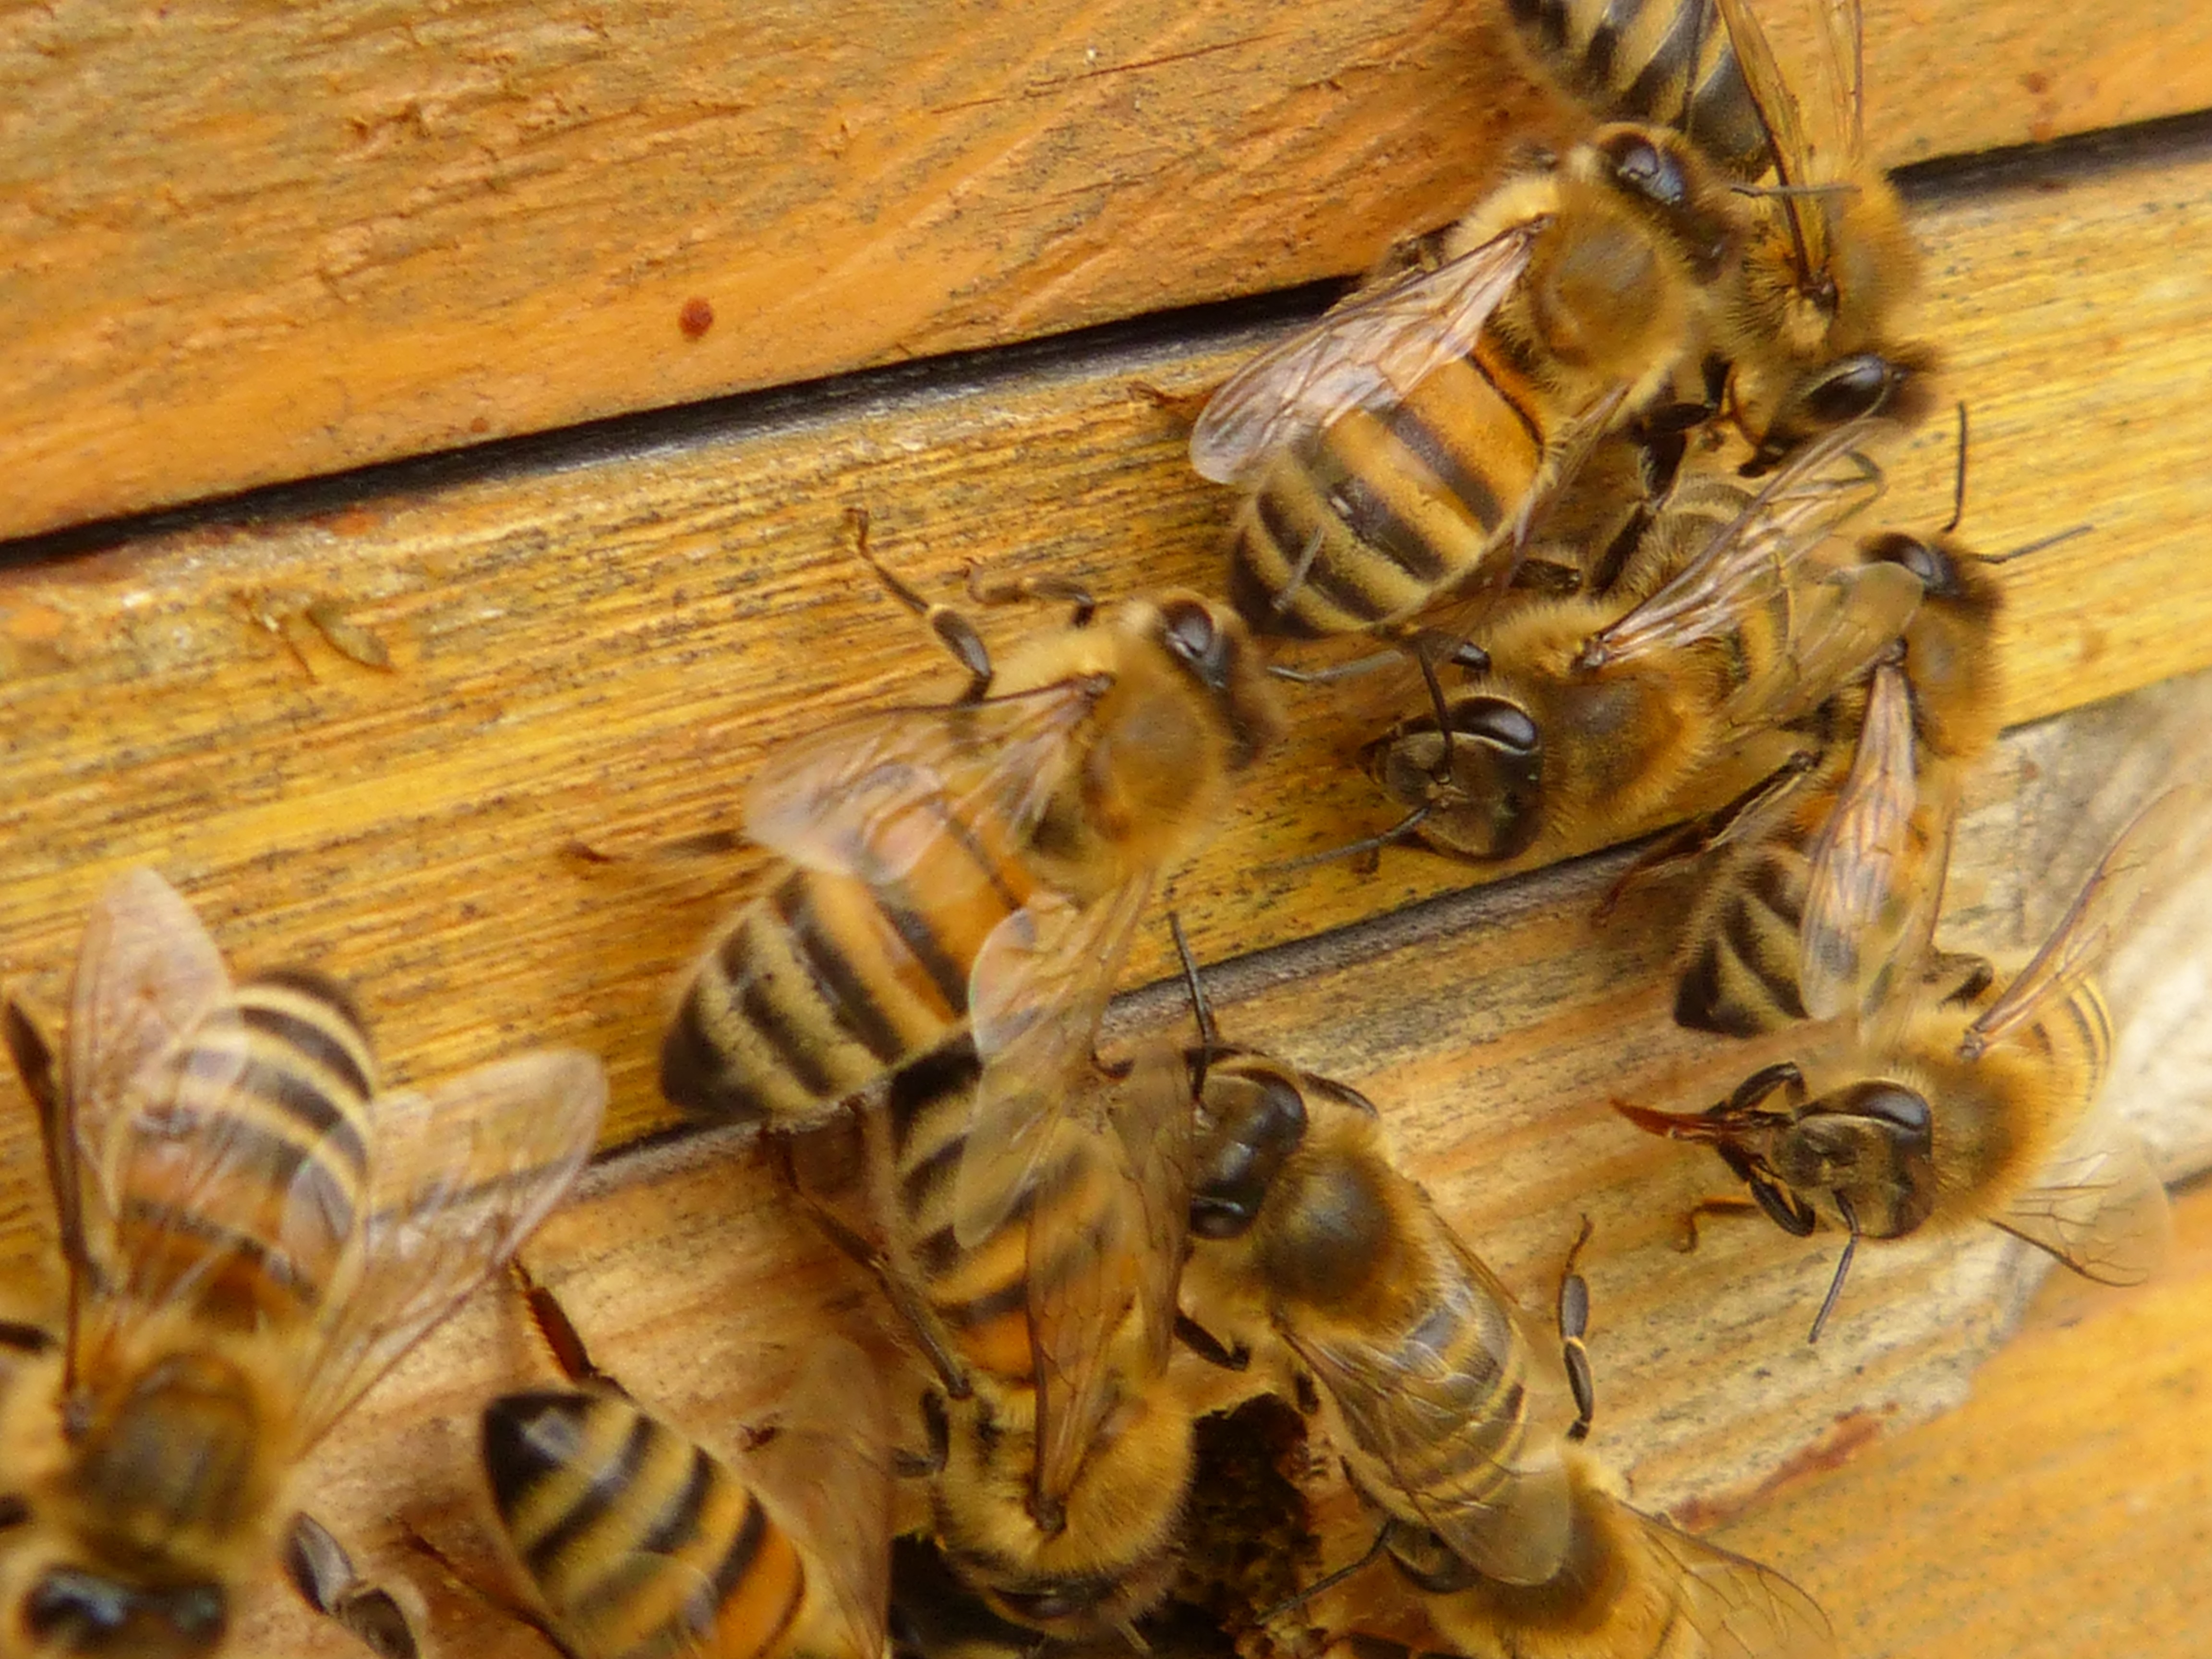
insect, fauna, invertebrate, hive, bee, hornet, wasp, bees, beehive, macro photography, arthropod, honey bee, pollinator, apis mellifera, honey bees, membrane winged insect